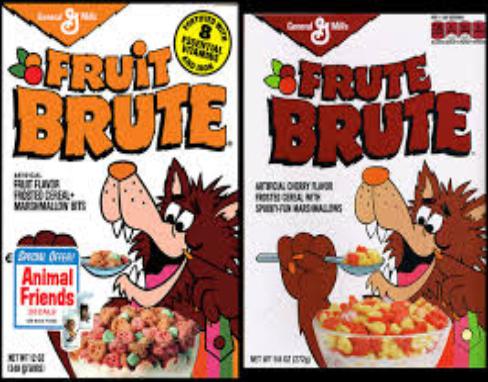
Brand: Fruit Brute
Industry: Food